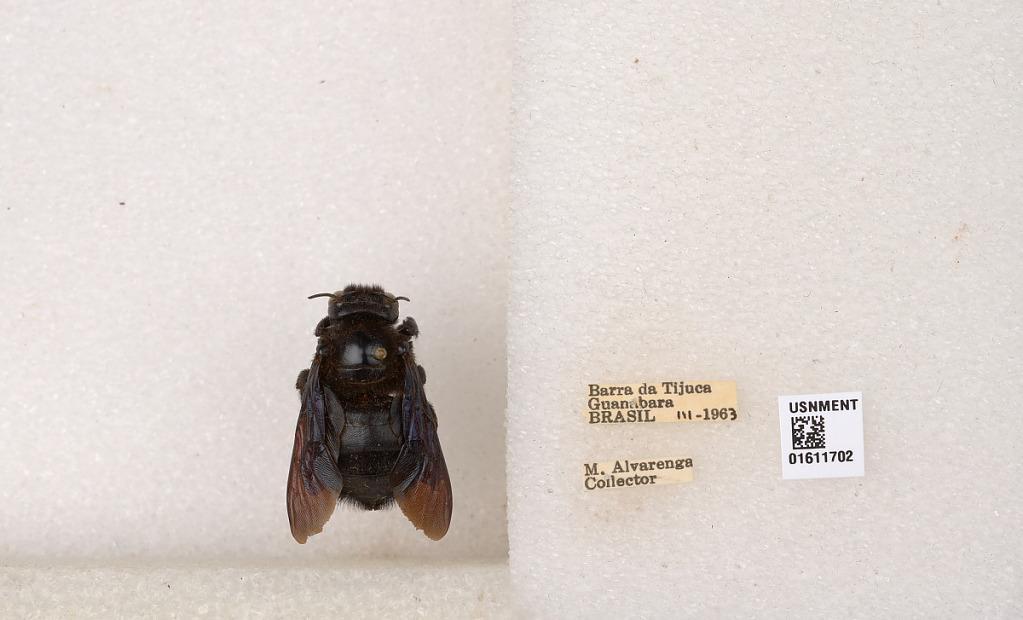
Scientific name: Xylocopa
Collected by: P. Vogl
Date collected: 1963-3-1
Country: Brazil
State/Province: Rio de Janeiro
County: Rio de Janeiro
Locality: Barra da Tijuca, Guanabara